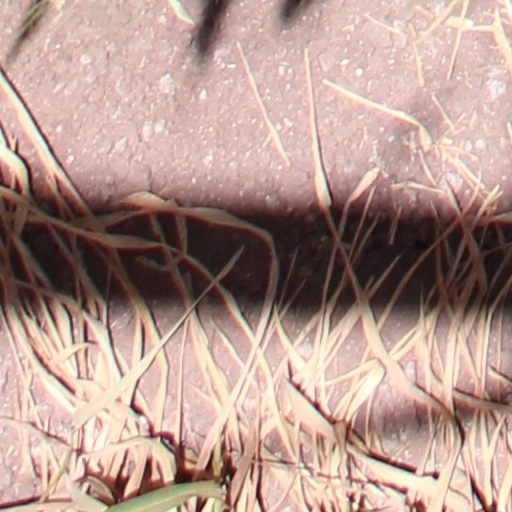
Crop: wheat